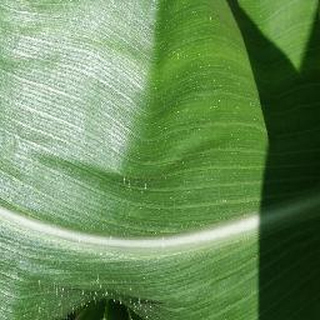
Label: healthy_corn